Charles J. Stumar

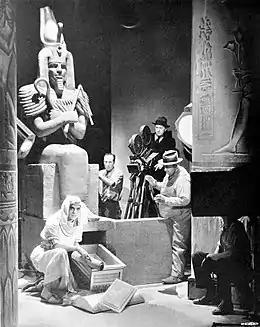
Charles Stumar behind the camera during the filming of "The Mummy" (1932), with Boris Karloff at left and director Karl Freund at right

Charles J. Stumar (28 August 1890 – 29 June 1935) was a Hungarian-American cinematographer who shot 110 English and German language films from 1917 until his death in a plane accident. He was a brother of cinematographer John Stumar.